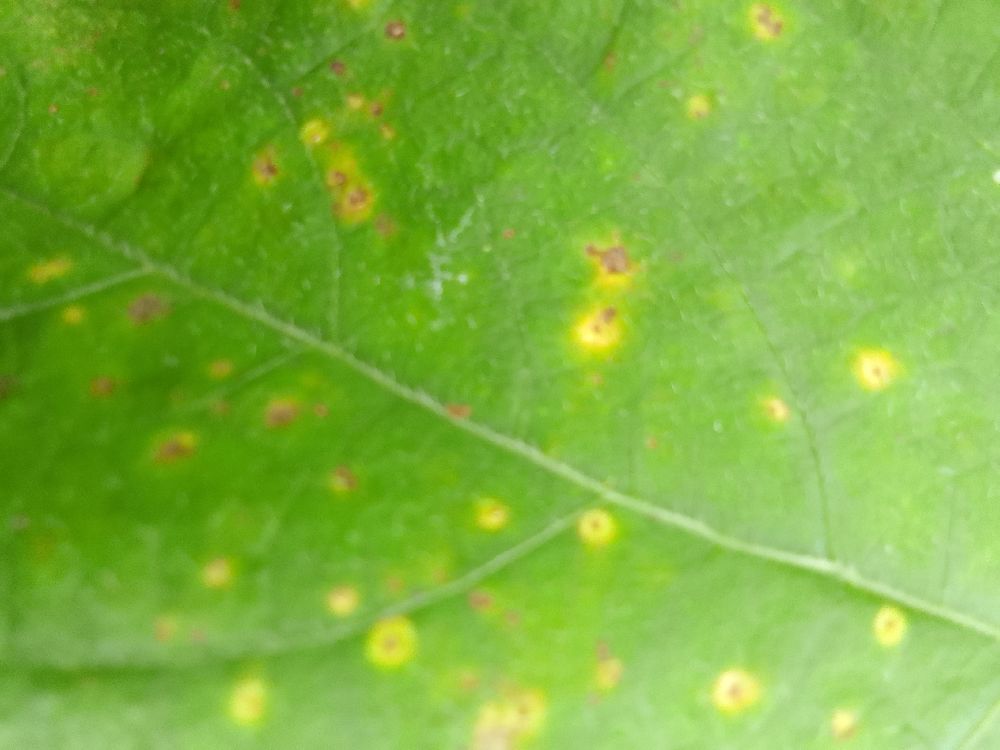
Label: rust